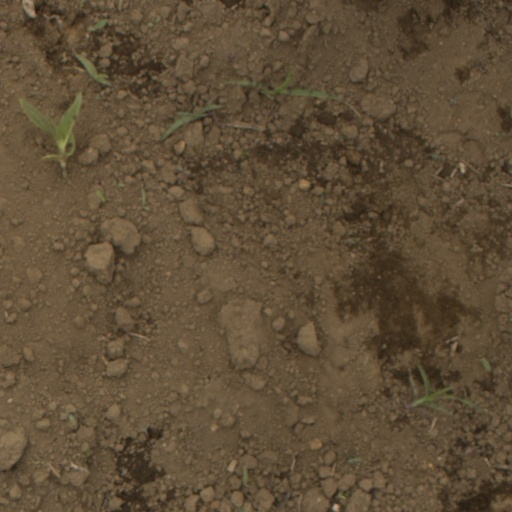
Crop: Jerusalem artichoke